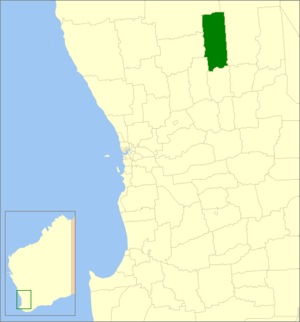
Le Comté de Koorda est une zone d'administration locale à l'est de l'Australie-Occidentale en Australie. Le comté est situé à environ 240 kilomètres au nord-est de Perth, la capitale de l'État.